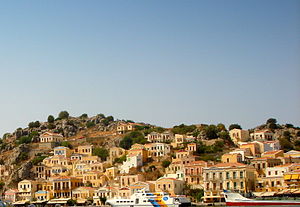
Simi
Simi
Simi er en lille græsk ø i Dodekaneserne tæt på Tyrkiet.